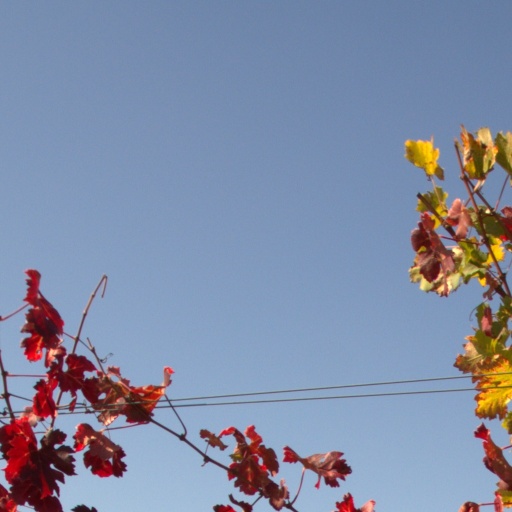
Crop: grape